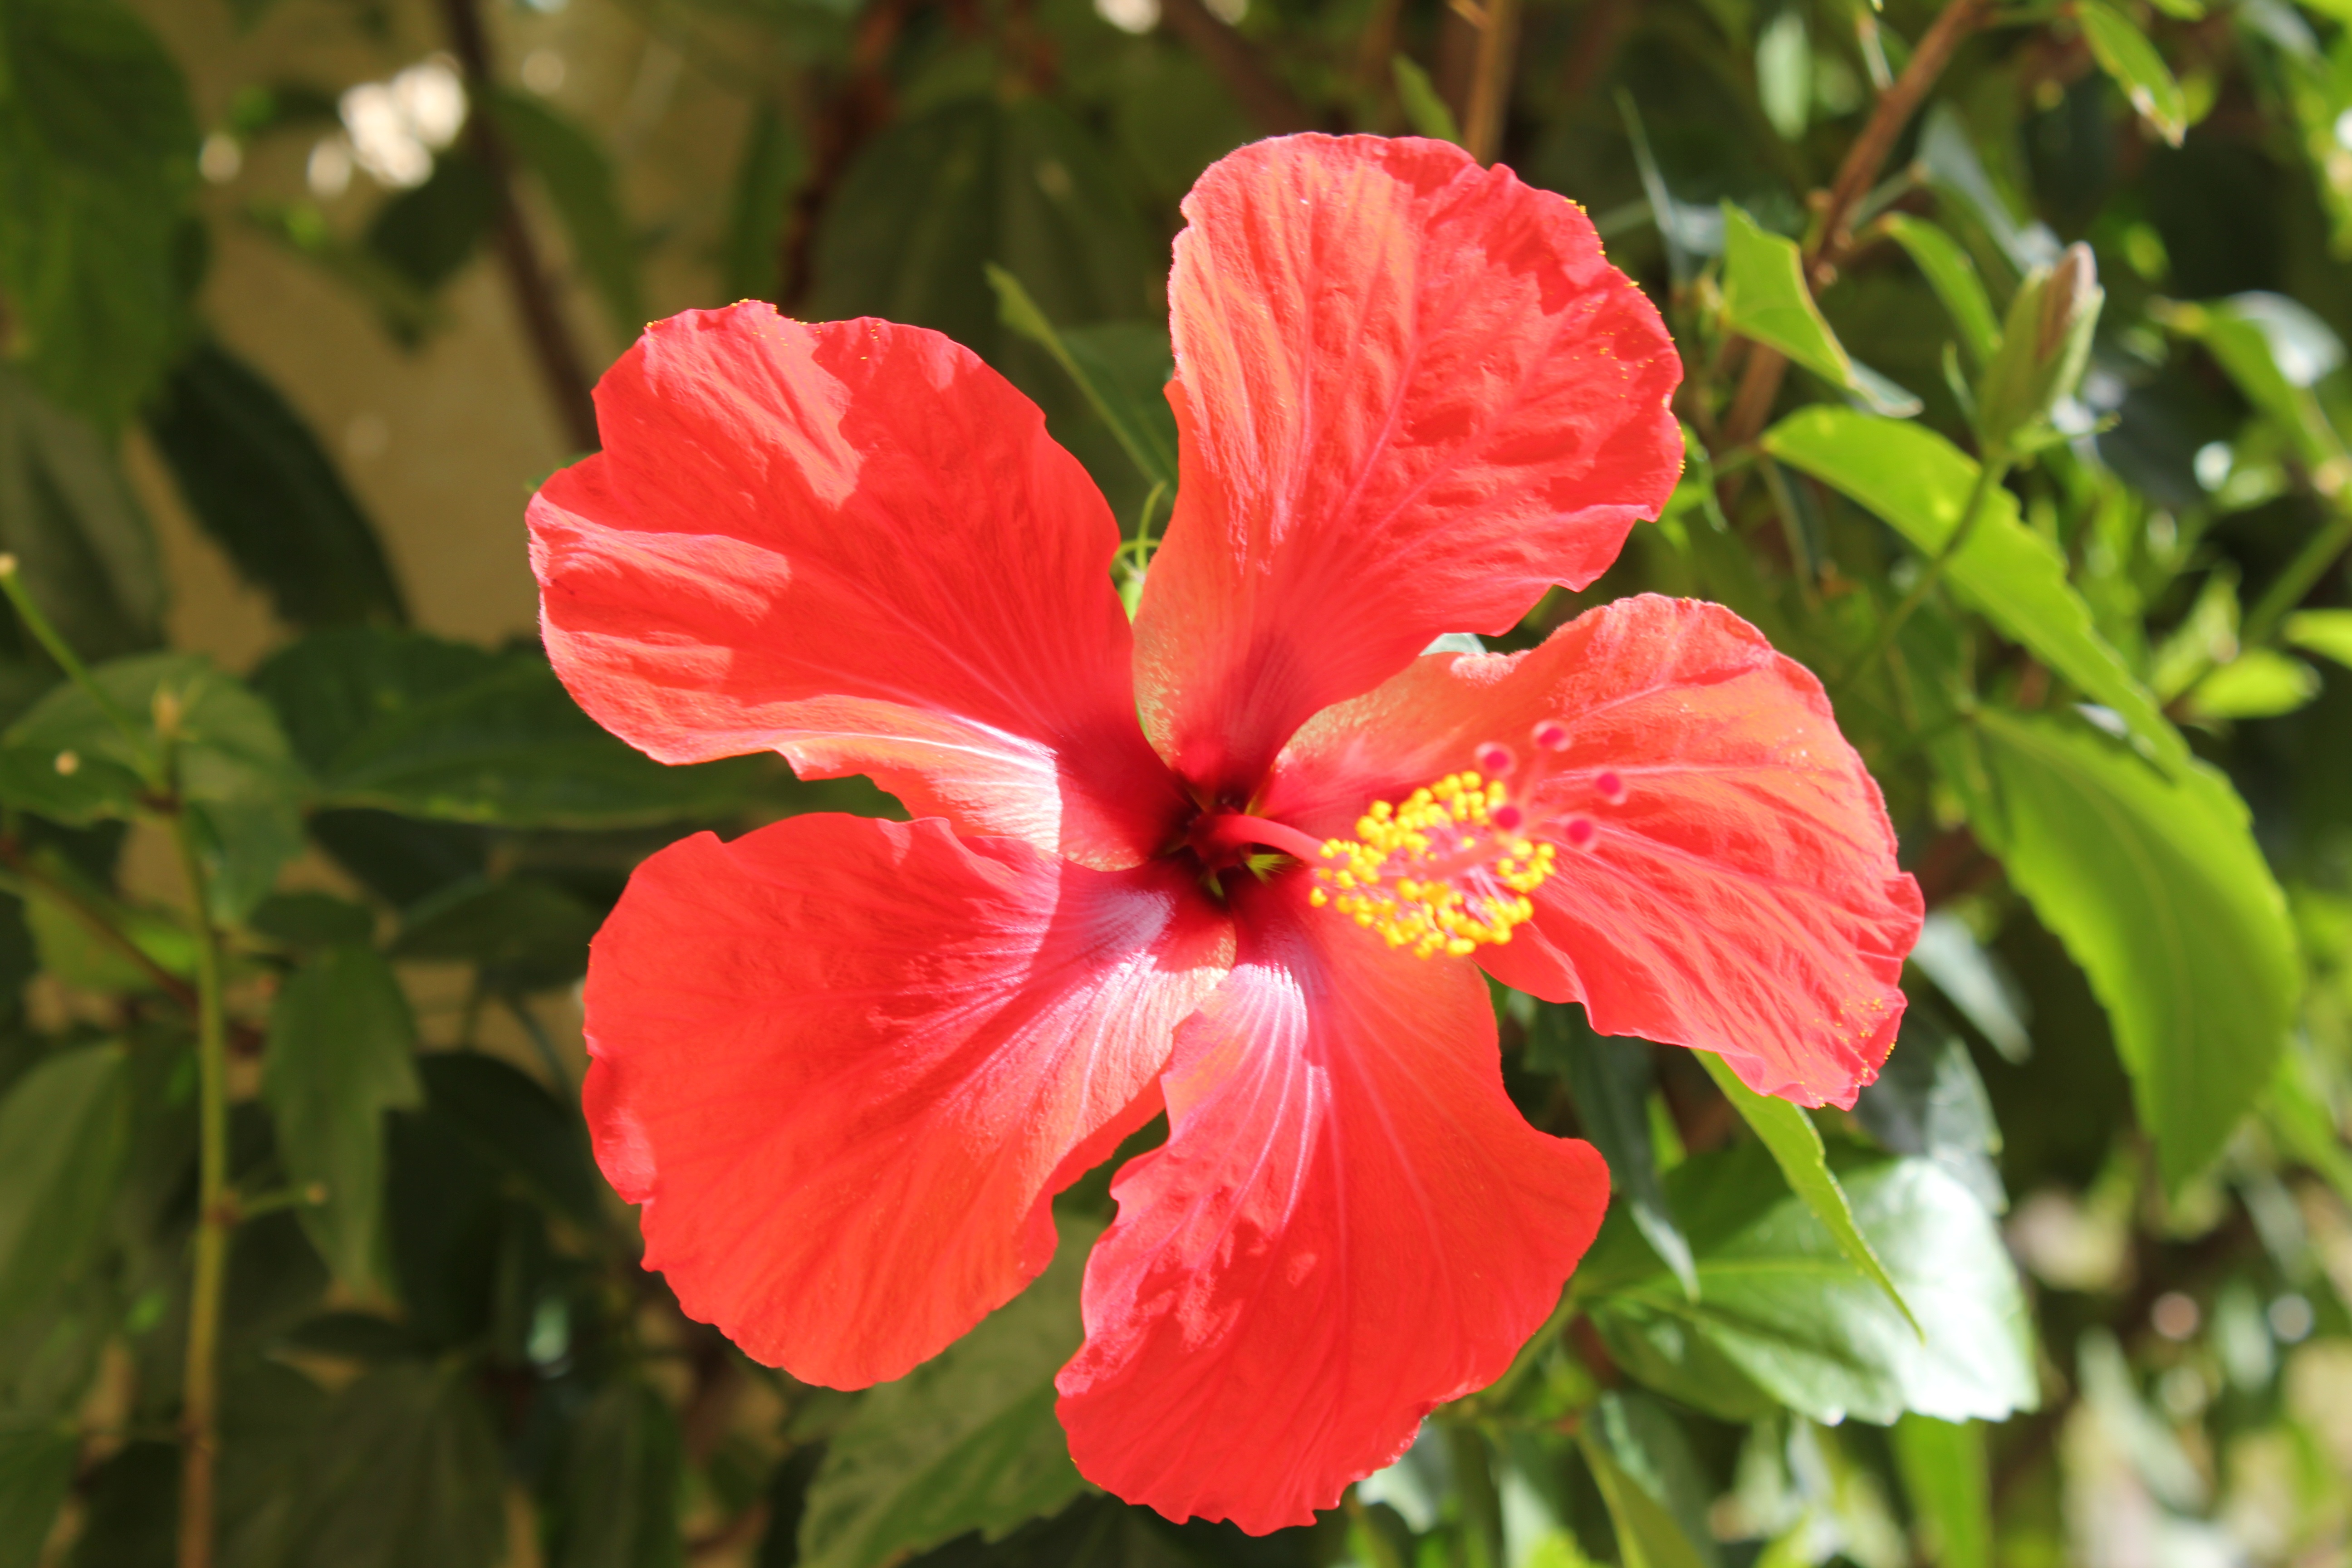
flower, plant, red, flora, hibiscus, chinese hibiscus, botany, land plant, flowering plant, petal, malvales, macro photography, shrub, annual plant, blossom